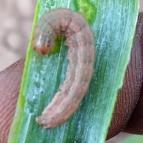
Crop: Onion
Condition: caterpillar-p